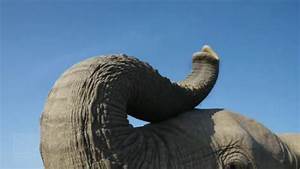
Label: elefante